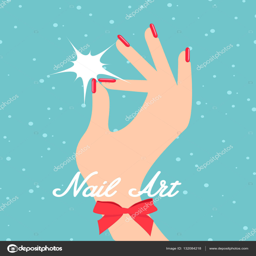
woman hand with red fingernails .